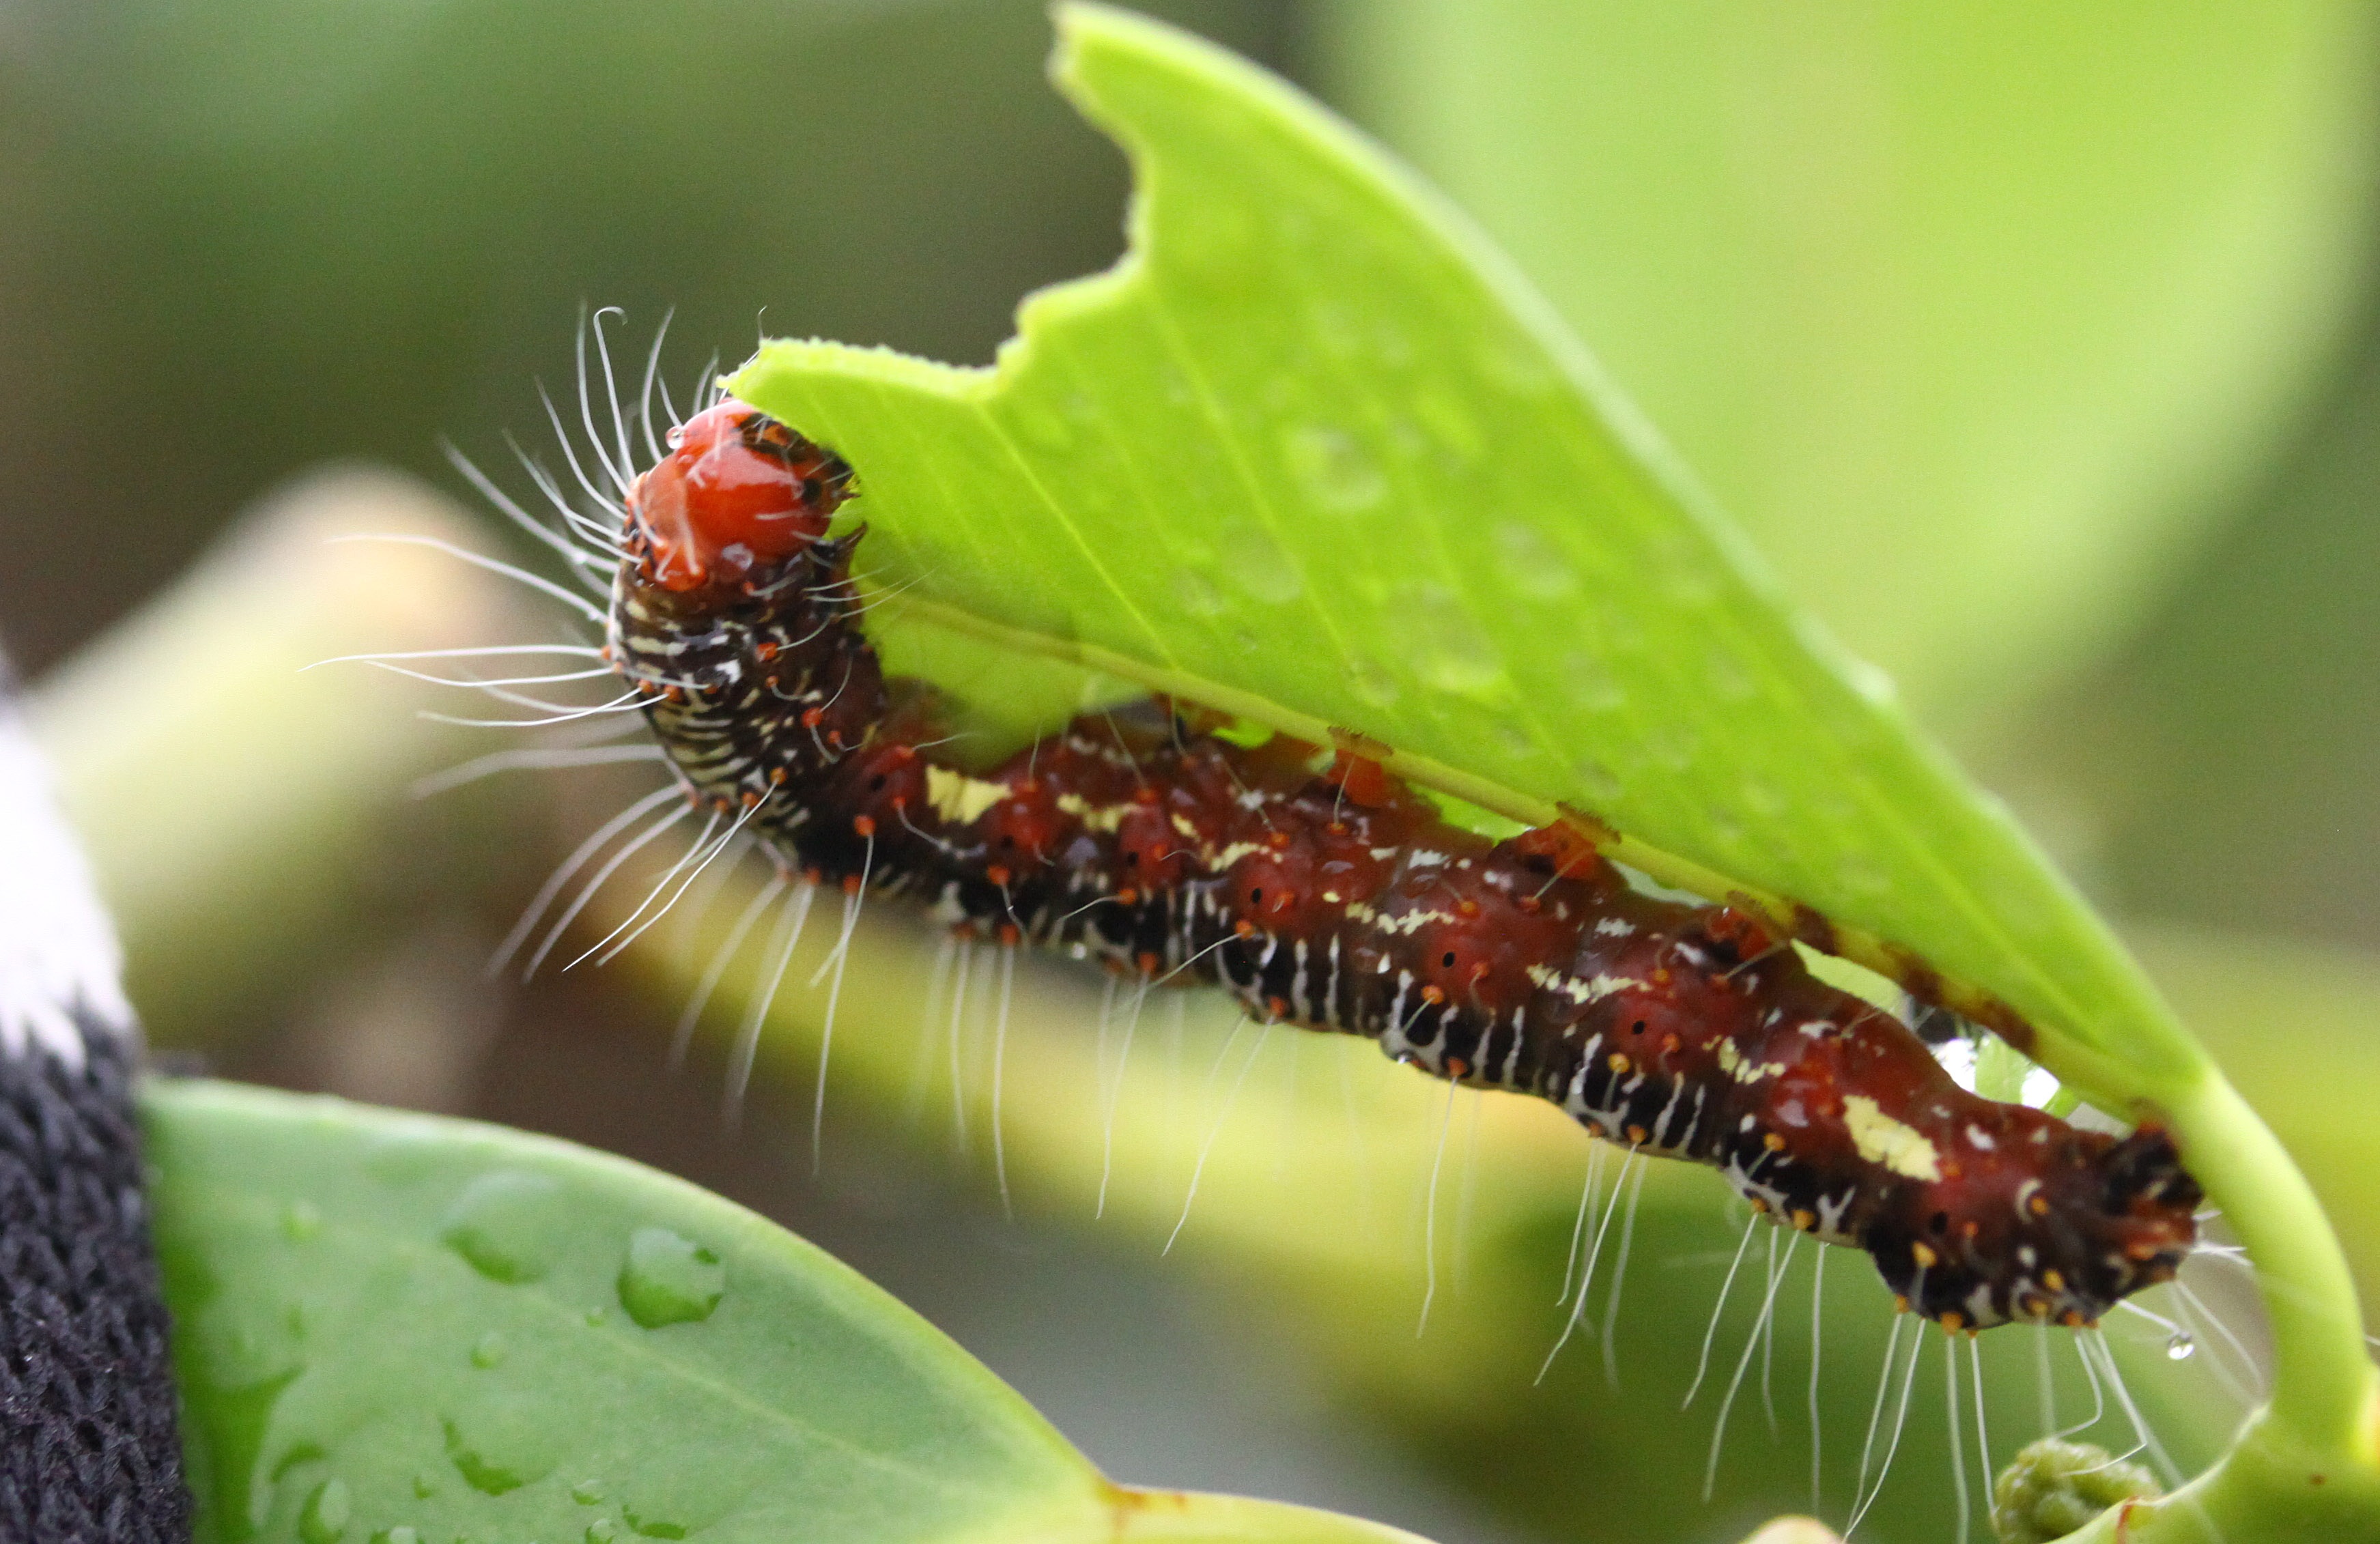
photography, leaf, insect, macro, fauna, invertebrate, caterpillar, close up, grasshopper, larva, macro photography, arthropod, leaf beetle, plant stem, moths and butterflies